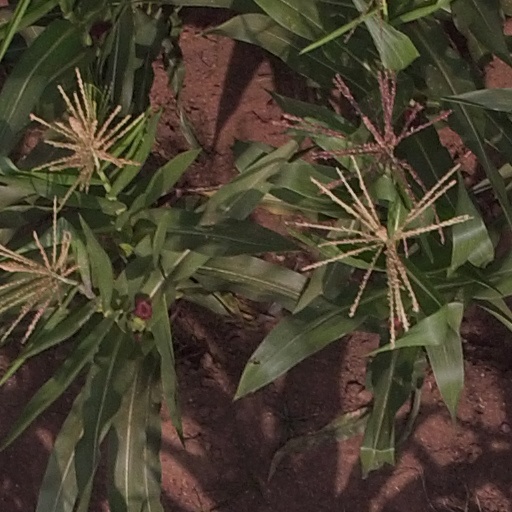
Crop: maize; corn